You Never Miss a Real Good Thing (Till He Says Goodbye)

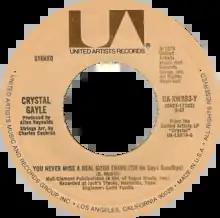
Side A of the US single

"You Never Miss a Real Good Thing (Till He Says Goodbye)" is a song written by Bob McDill, and recorded by American country music artist Crystal Gayle. It was released in October 1976 as the second single from her album "Crystal". The song was her second #1 song on the country chart. It stayed at #1 for one week and spent 12 weeks on the country chart.